History of South Carolina

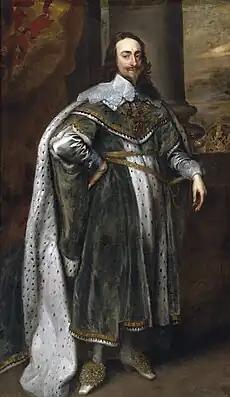
South Carolina is named after King Charles I of England. Carolina is taken from the Latin word for "Charles", "Carolus".

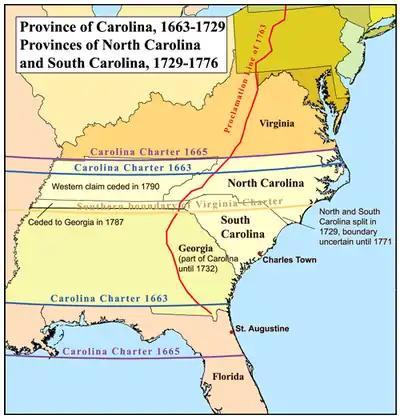
South Carolina was formed in 1712.

By the end of the 16th century, the Spanish and French had left the area of South Carolina after several reconnaissance missions, expeditions and failed colonization attempts, notably the short-living French outpost of Charlesfort followed by the Spanish town of Santa Elena on modern-day Parris Island between 1562 and 1587. In 1629, Charles I, king of England, granted his attorney general a charter to everything between latitudes 36 and 31. He called this land the Province of Carolana, which would later be changed to "Carolina" for pronunciation, after the Latin form of his own name.